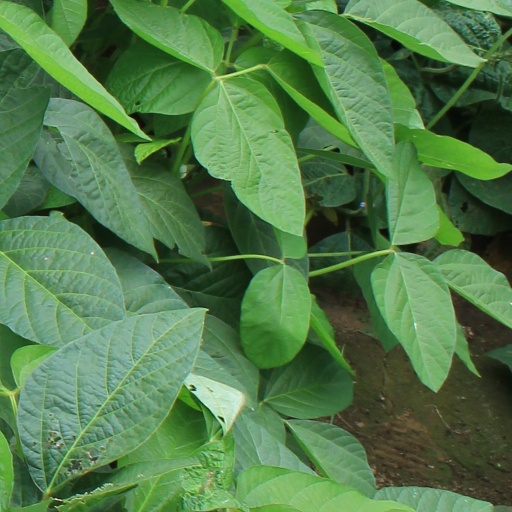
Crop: soybean